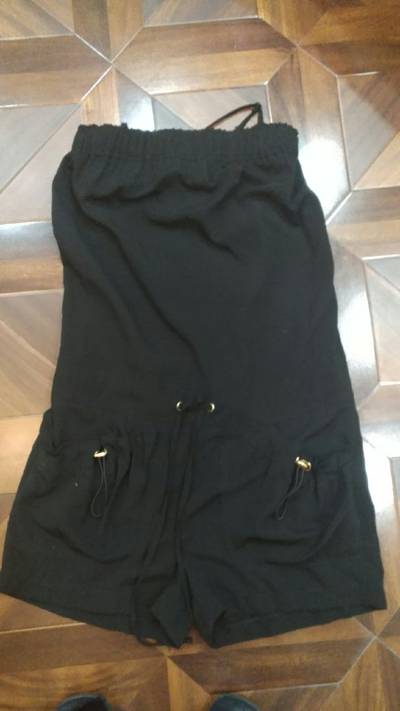
Waste category: clothes